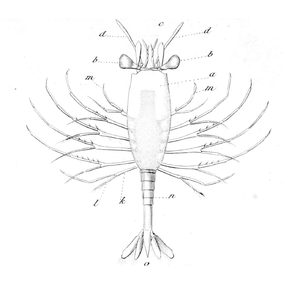
Eucarida est un super-ordre de crustacés du groupe des Malacostraca.
Amphionidacea est un ordre de crustacés dits « supérieurs ».
Les Multicrustacea constituent une super-classe de crustacés.